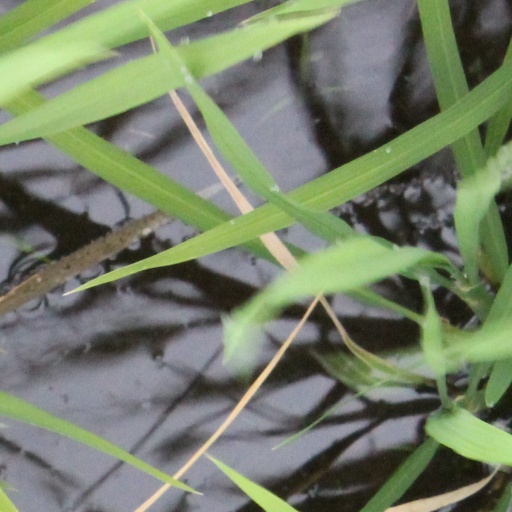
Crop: rice